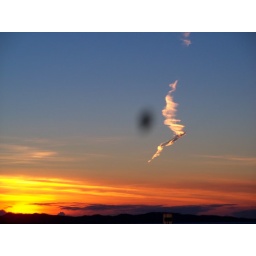
This is a whisp of a cloud that was just sitting there in the sky looking all strange.